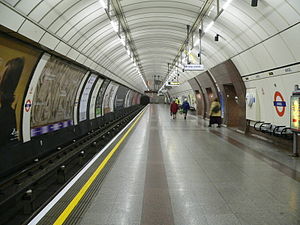
Angel Station / Historie
Den ekstra brede sydgående perron i tunnelen, der oprindeligt blev benyttet til begge spor. Den meget smalle oprindelige øperron kan forestilles ved at indsætte det "manglende" spor langs tunnelens højre væg.
Angel Station er en London Underground-station i The Angel, Islington. Den er på Bank-grenen af Northern line mellem Old Street og King's Cross St. Pancras Stationer. Den ligger i takstzone 1.